Anisotropy

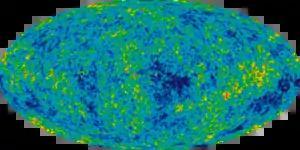
WMAP image of the tiny anisotropies in the cosmic microwave background radiation

Anisotropy is the structural property of non-uniformity in different directions, as opposed to isotropy. An anisotropic object or pattern has properties that differ according to direction of measurement. For example, many materials exhibit very different physical or mechanical properties when measured along different axes, e.g. absorbance, refractive index, conductivity, and tensile strength.